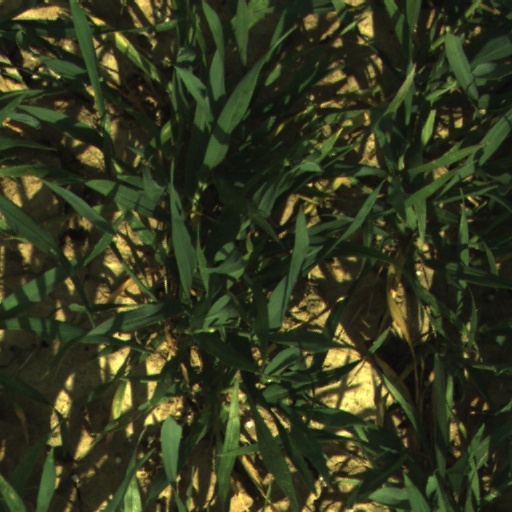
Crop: wheat